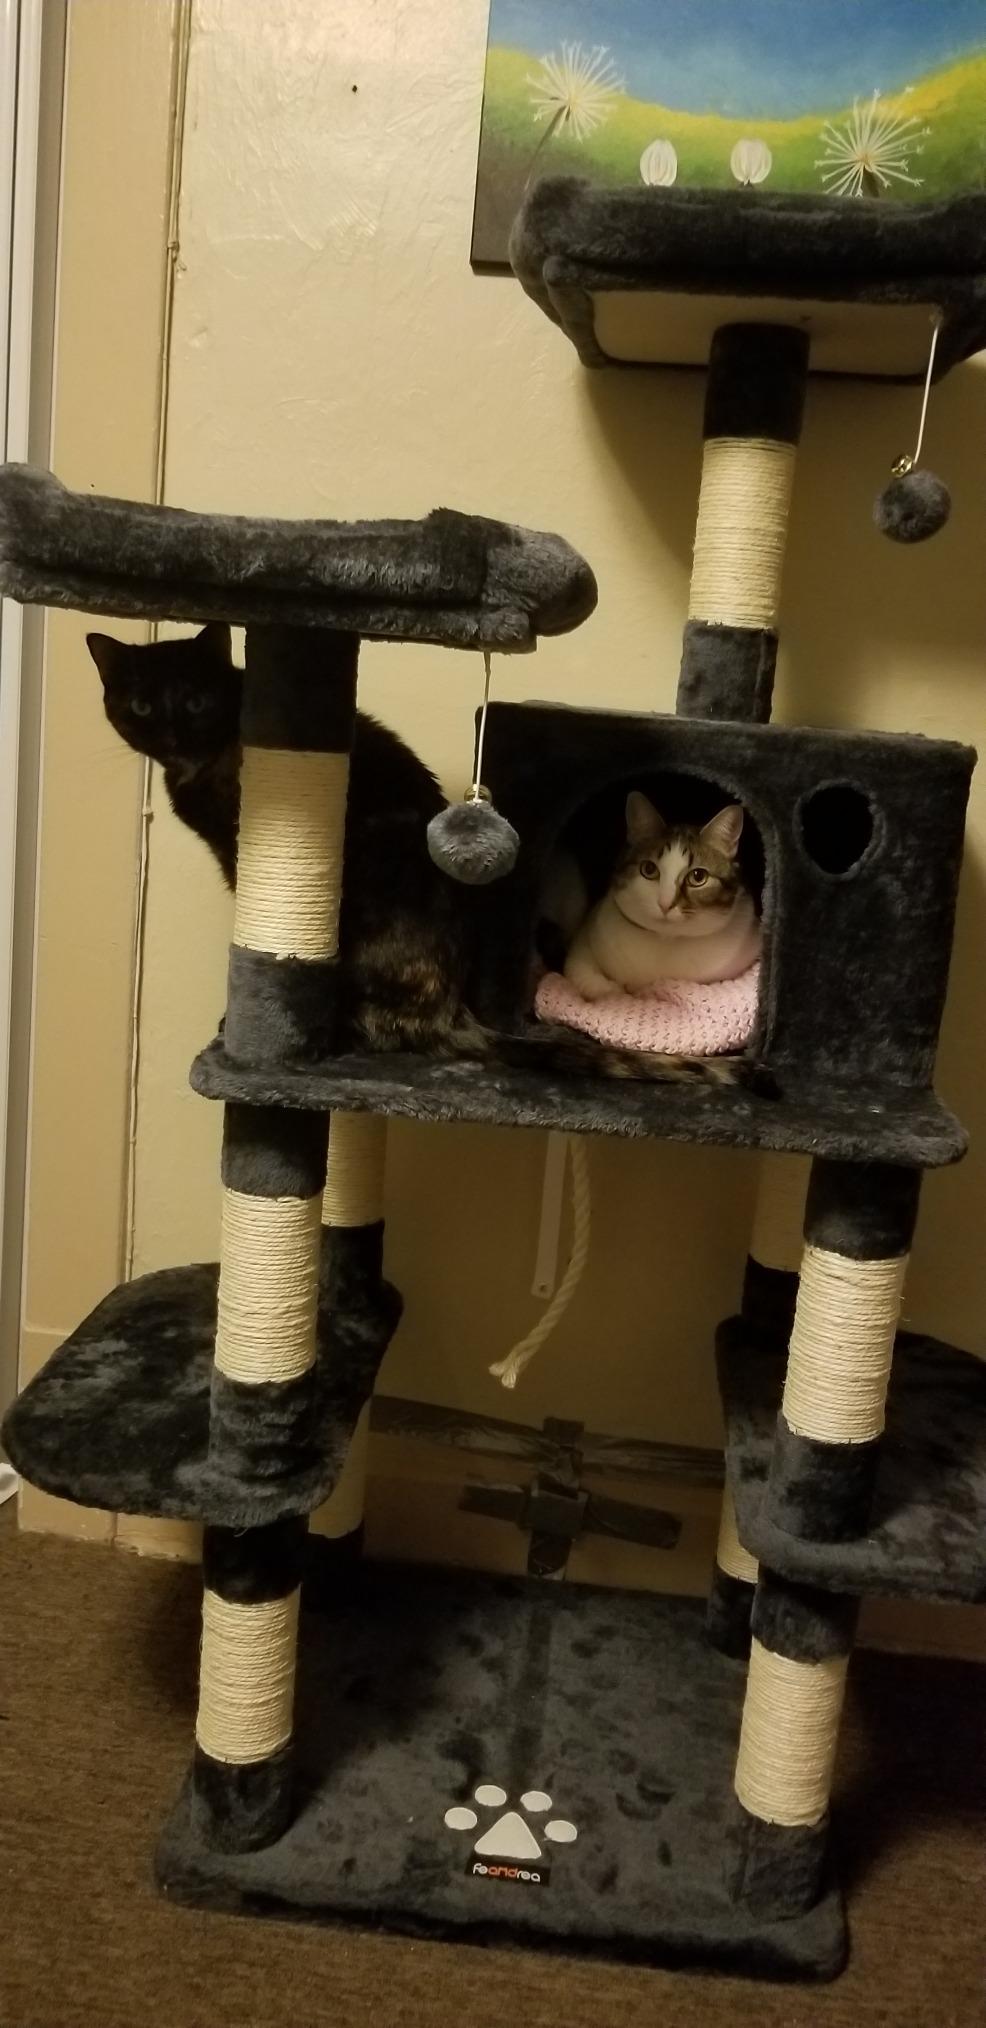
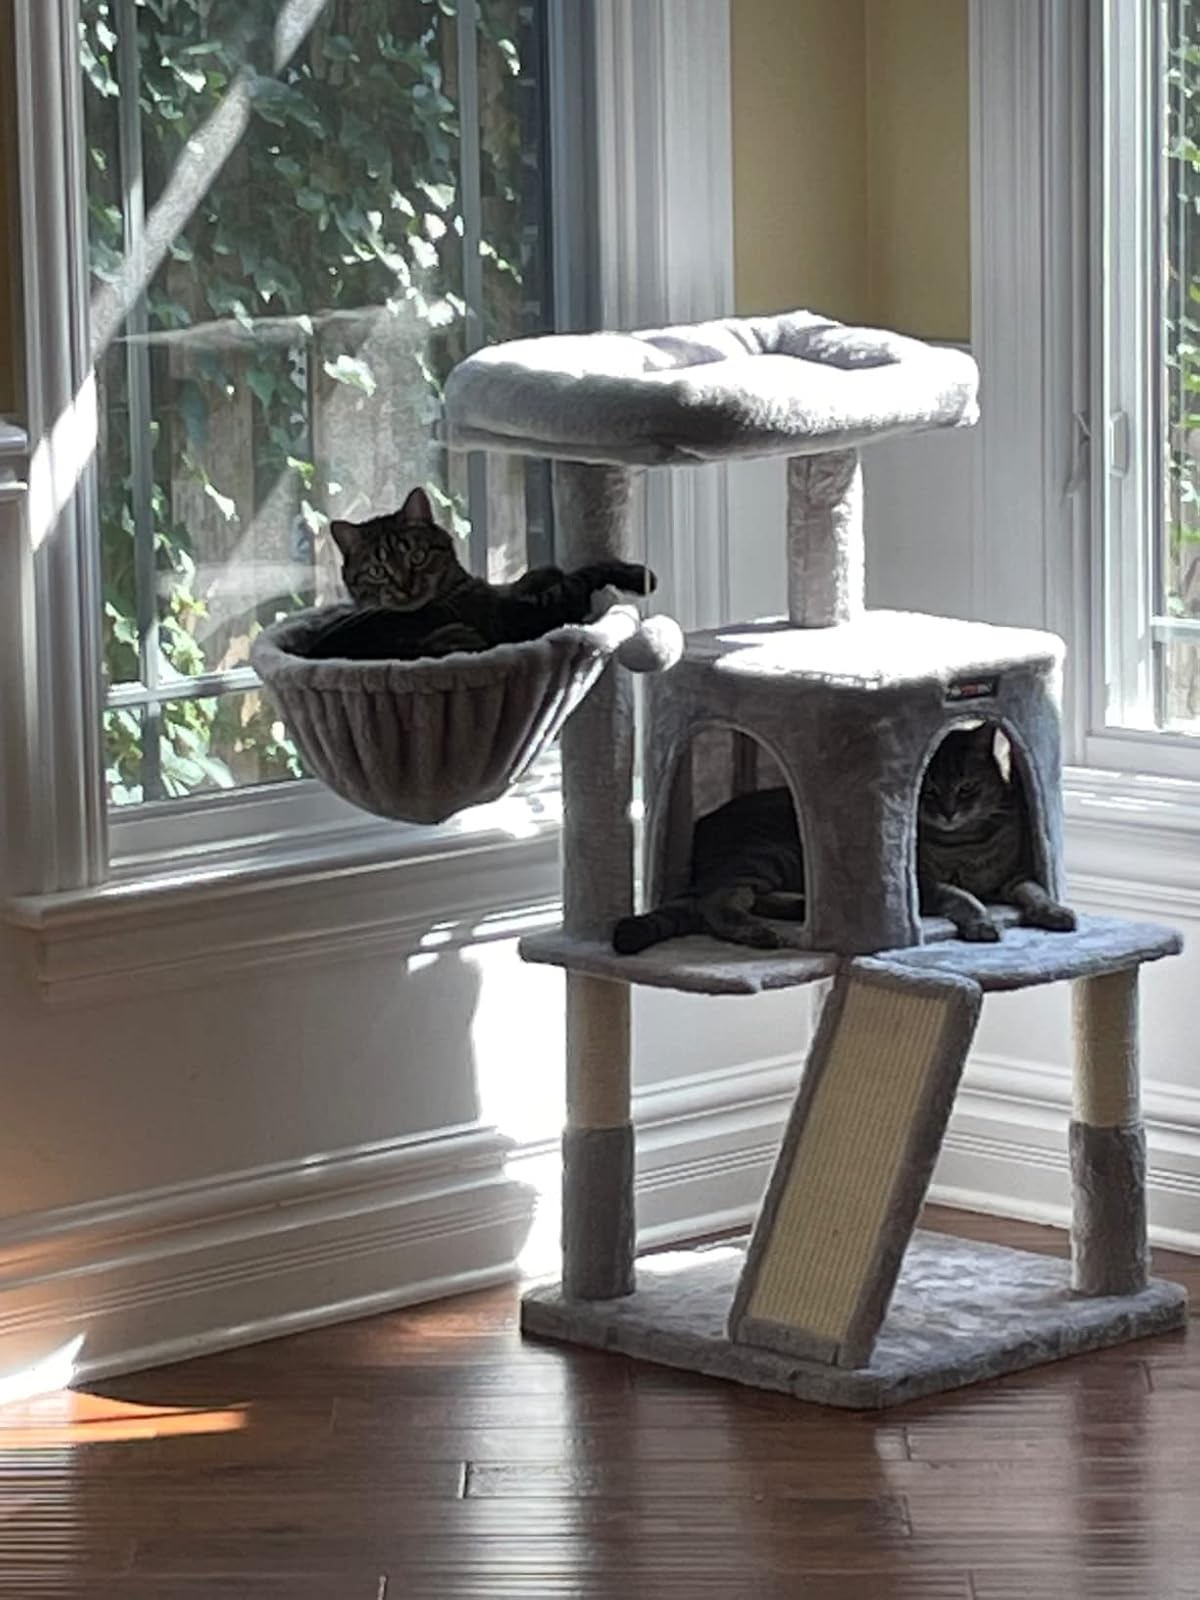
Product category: items_cat tree
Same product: no